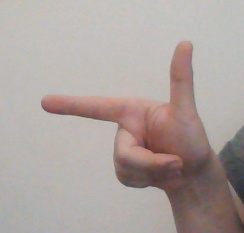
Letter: yaa